Robert Culp

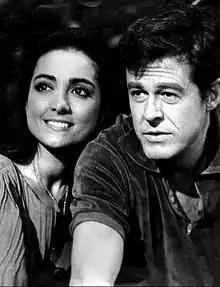
With Kamala Devi in "I Spy", 1966

In 1968, Culp also made an uncredited cameo appearance as an inebriated Turkish waiter on "Get Smart", the spy-spoof comedy series, in an "I Spy" parody episode titled "Die Spy". In this, secret agent Maxwell Smart played by Don Adams in effect assumes Culp's Kelly Robinson character, as he pretends to be an international table-tennis champion. The episode faithfully recreates the "I Spy" theme music, montage graphics, and back-and-forth banter between Robinson and Scott, with actor/comedian Stu Gilliam imitating Cosby.